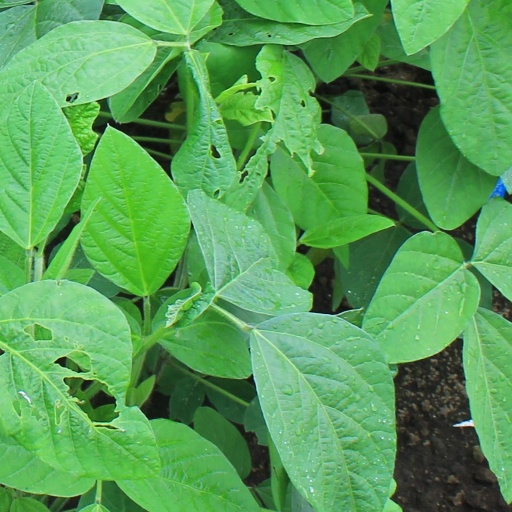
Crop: soybean